Water fluoridation

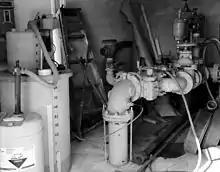
Fluoride monitor (at left) in a community water tower pumphouse, Minnesota, 1987

Fluoridation does not affect the appearance, taste, or smell of drinking water. It is normally accomplished by adding one of three compounds to the water: sodium fluoride, fluorosilicic acid, or sodium fluorosilicate.